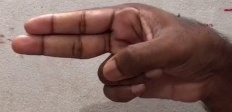
ASL sign: H